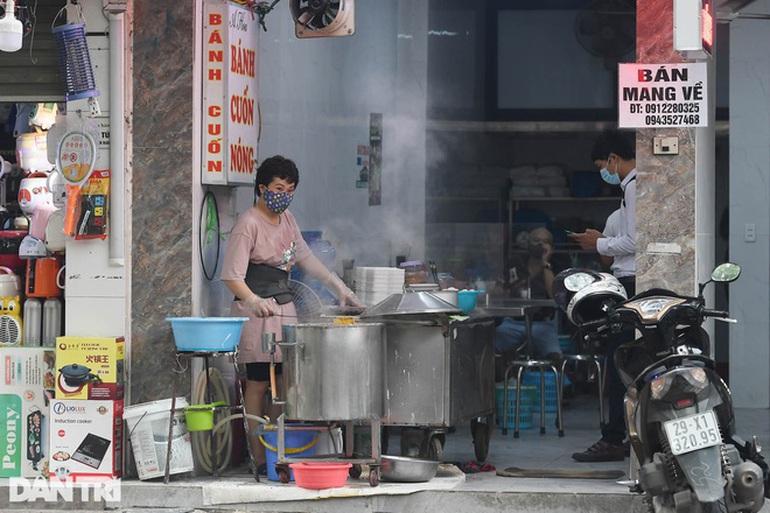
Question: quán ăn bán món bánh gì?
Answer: quán ăn bán món bánh cuốn